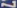
Number: 7